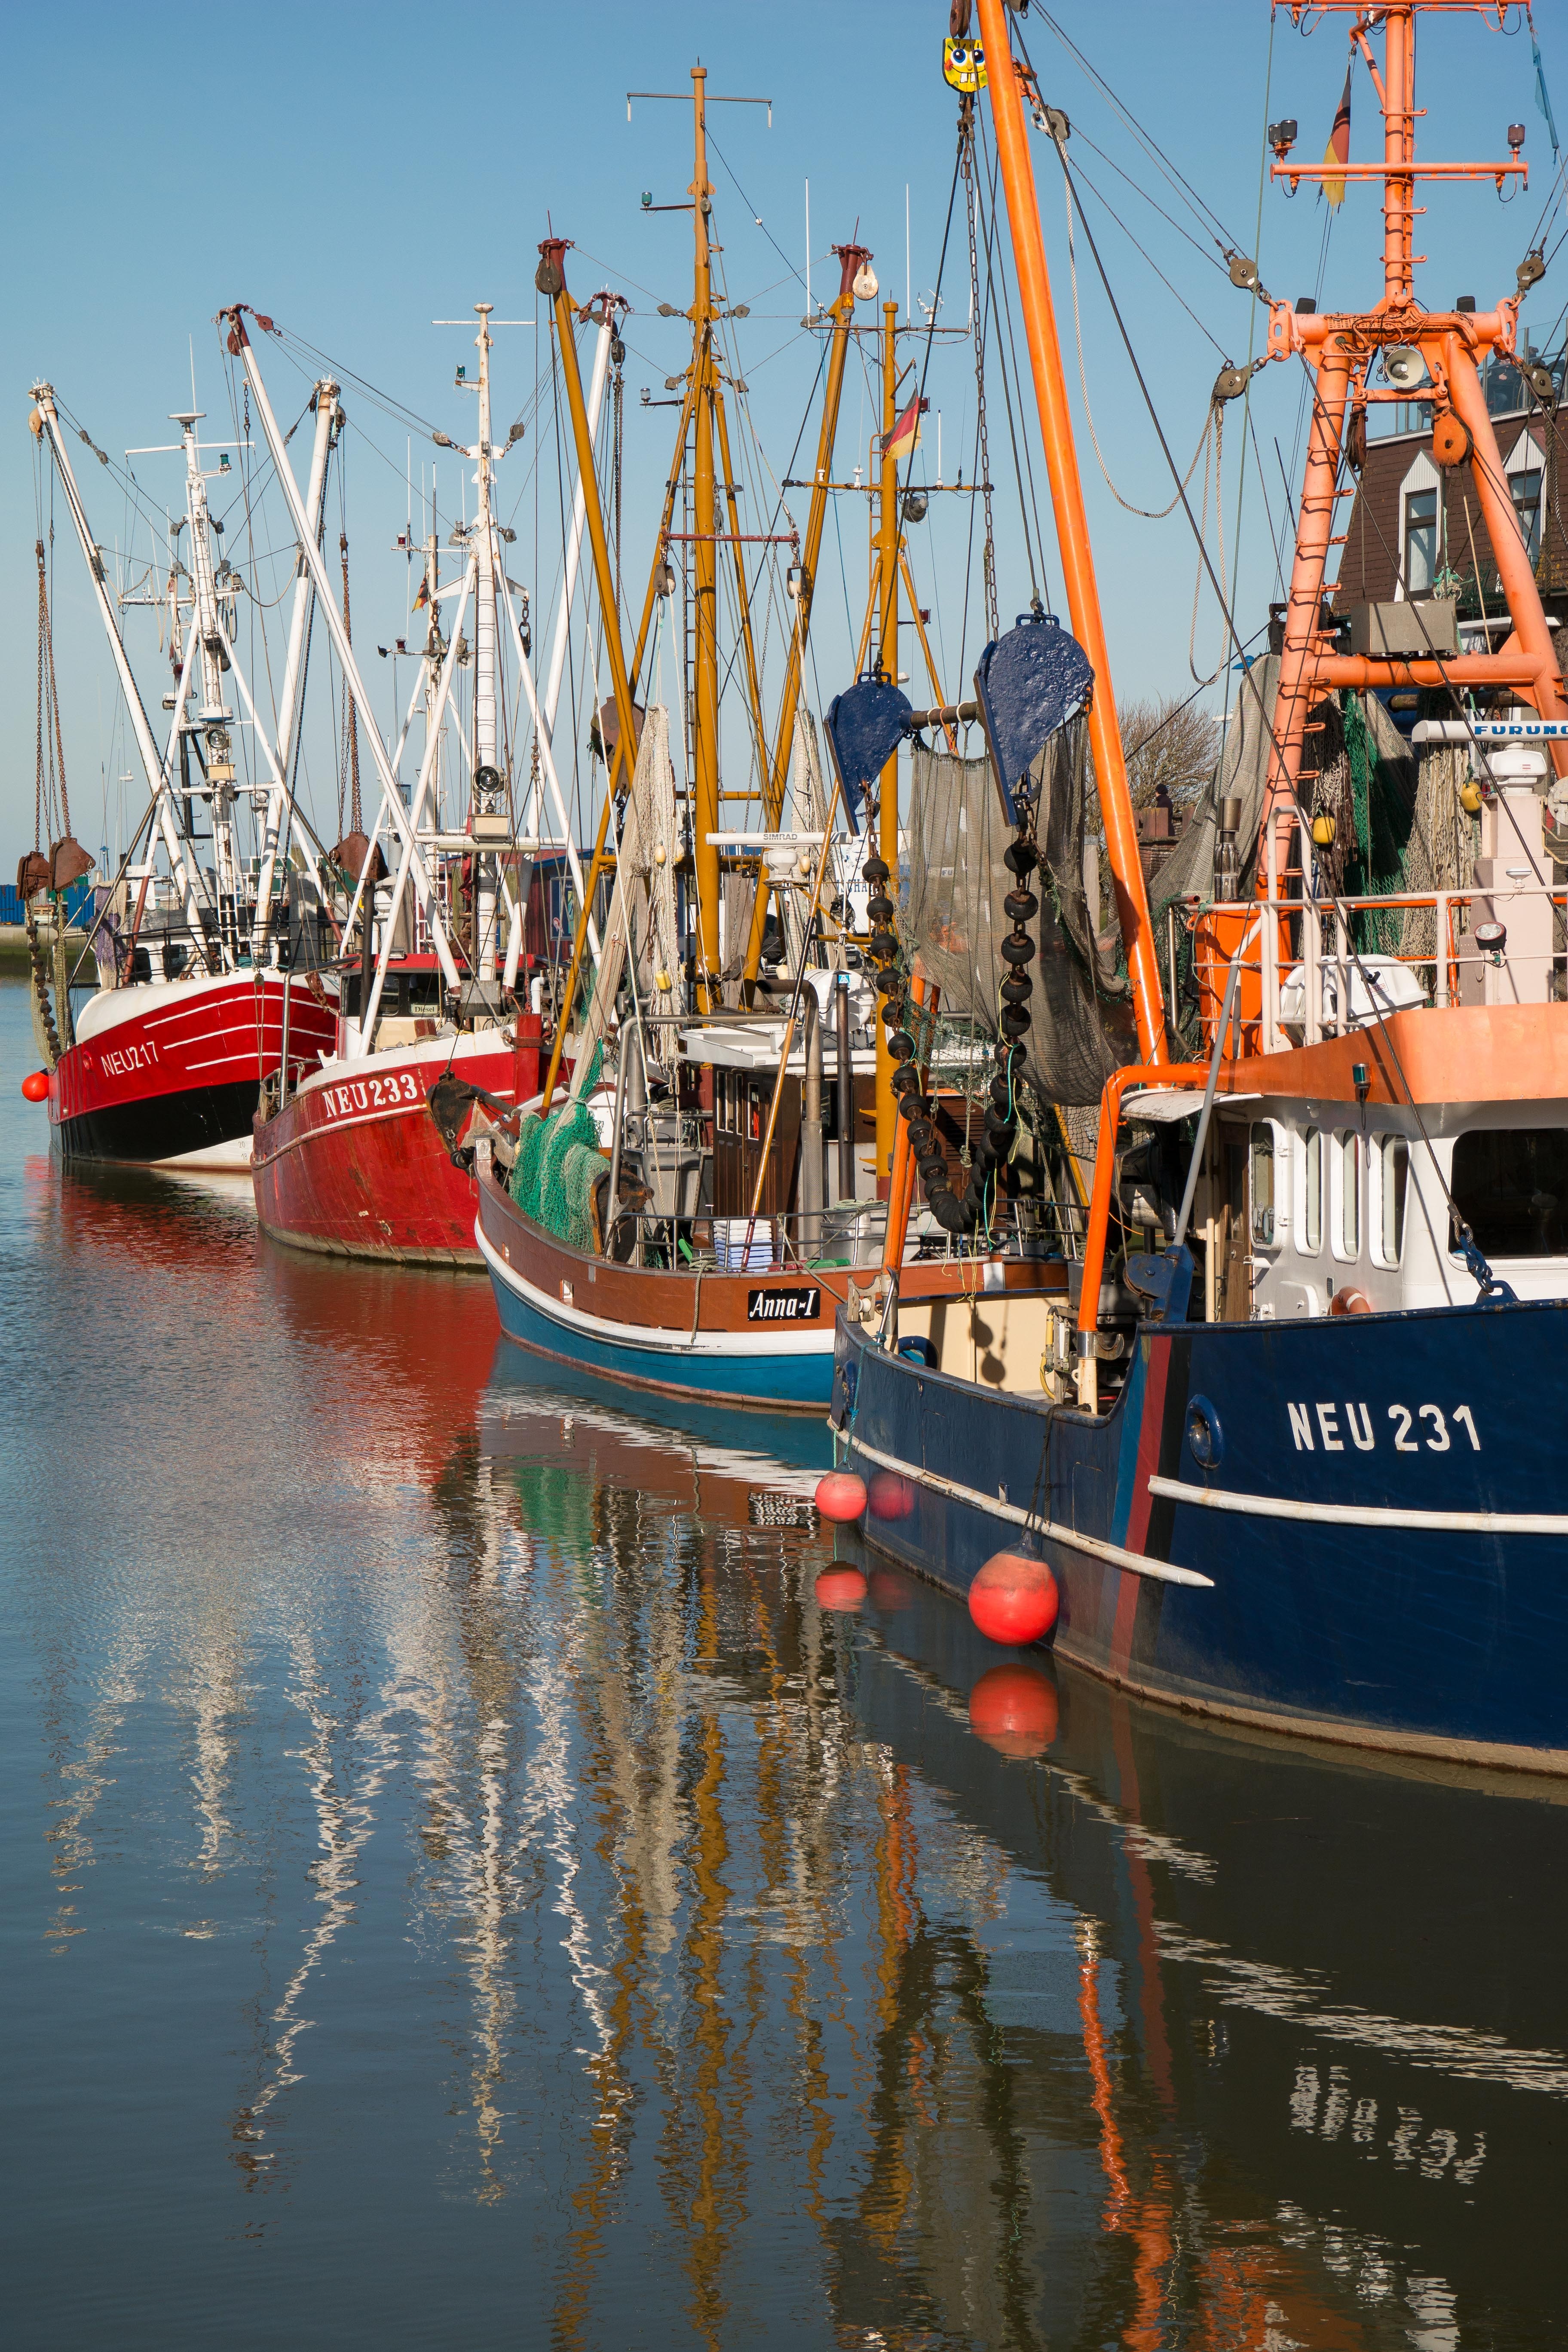
sea, water, sky, boat, ship, vehicle, mast, holiday, harbor, port, docks, boats, tugboat, watercraft, north sea, mirroring, neuharlingersiel, fishing vessel, fishing boats, freight transport, fishing trawler